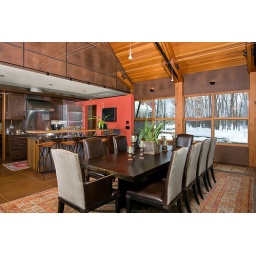
5 lights. over camera and CL through umbrellas. CR at ceiling. behind island bounced and behind table pointed at bar stools WAD.